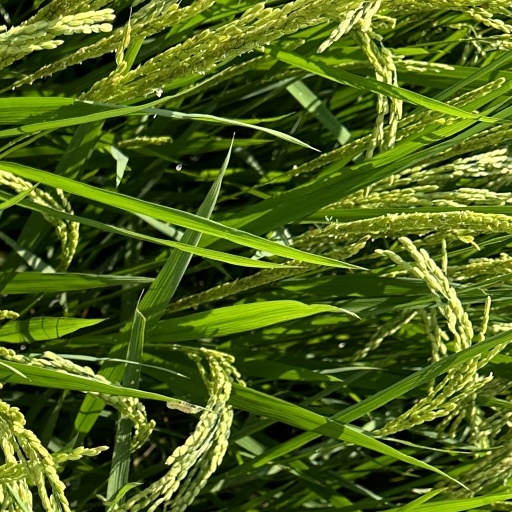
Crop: rice